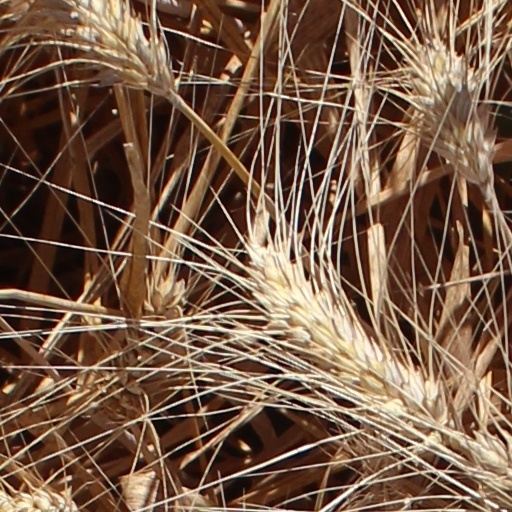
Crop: wheat